History of Southampton

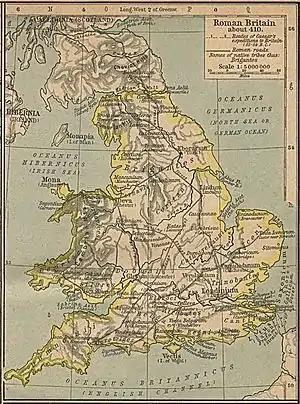
Road map of Roman Britain

Antonine Itinerary VII documents the Roman settlement of "Clausentum" in Roman Britain as being west of Noviomagus Reginorum (Chichester) and from Venta Belgarum (Winchester).